Ahn Chang Ho

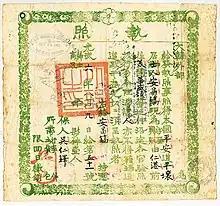

On October 14, 1902, Ahn and his wife arrived in San Francisco. They were among the first Koreans to move to the US, and the first married Korean couple to do so, with passports numbered 51 and 52. In order to learn how to speak English, Ahn enrolled in an American primary school. He also sought work from Koreans who had already settled there.